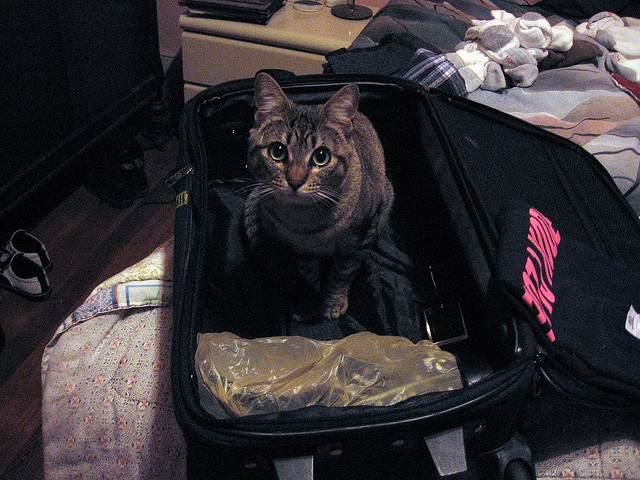
a cat sitting in a black suitcase looking into the camera
CAT INSIDE SUITCASE READY TO GO WITH SOMEONE
A cat sitting inside an open unpacked suitcase
A cat peers at the camera while sitting in a suitcase.
A brown and black cat is in a suitcase.